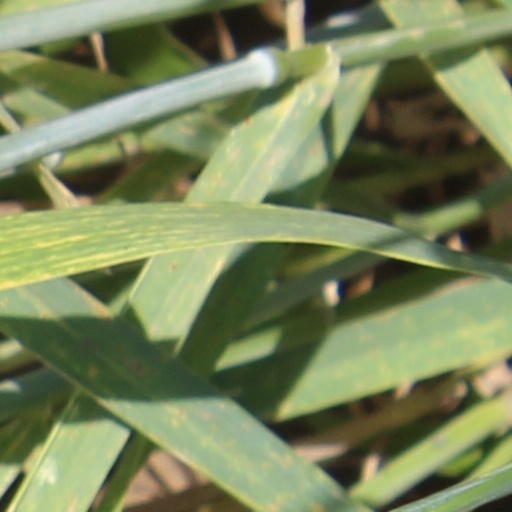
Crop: wheat